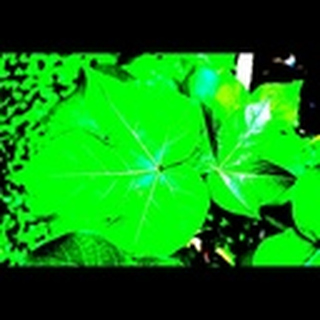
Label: healthy_cotton